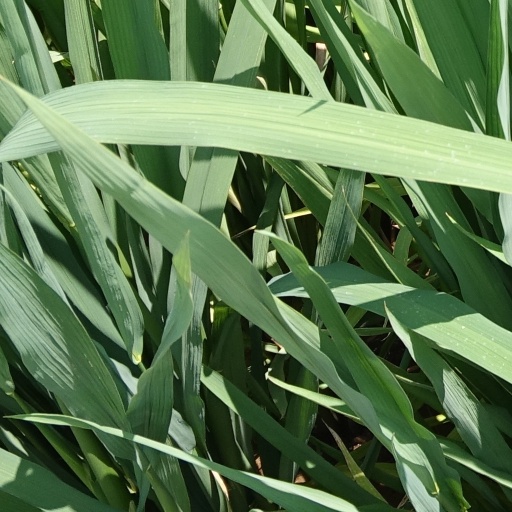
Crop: rice